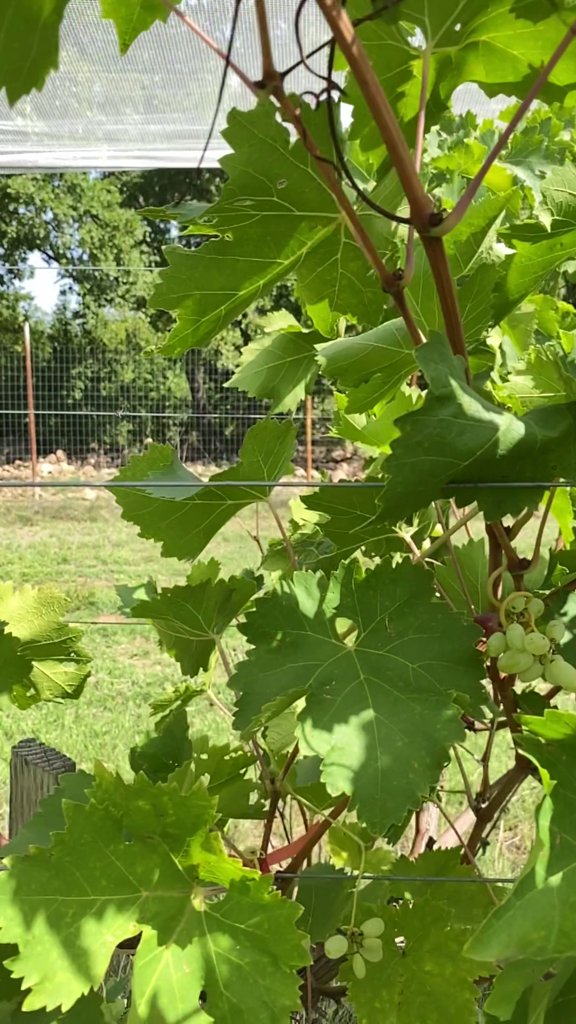
Berries visible: 17
Grape clusters: 2